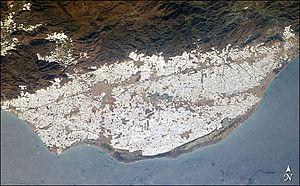
La comarque du Poniente almeriense de la province d'Almería est aussi surnommée « Mer de plastique », car la région essentiellement agricole est pratiquement recouverte de serres plastifiées.
Mar de plástico peut faire référence à :